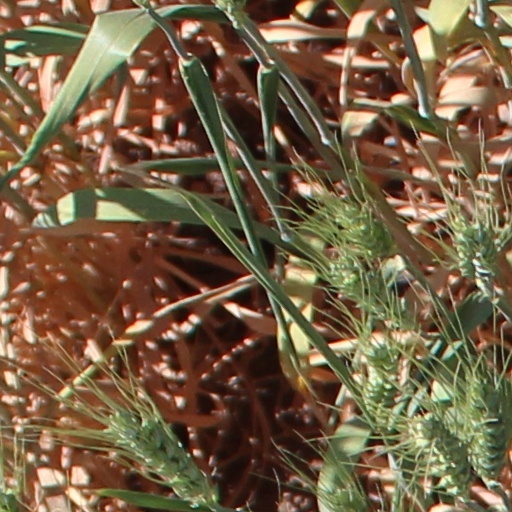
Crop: wheat